Henry Rinnan

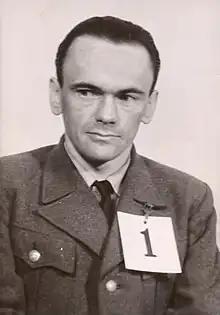
Rinnan's trial photo

Henry Oliver Rinnan (14 May 1915 – 1 February 1947) was a notorious Norwegian Gestapo agent in the area around Trondheim Municipality, Norway during World War II.